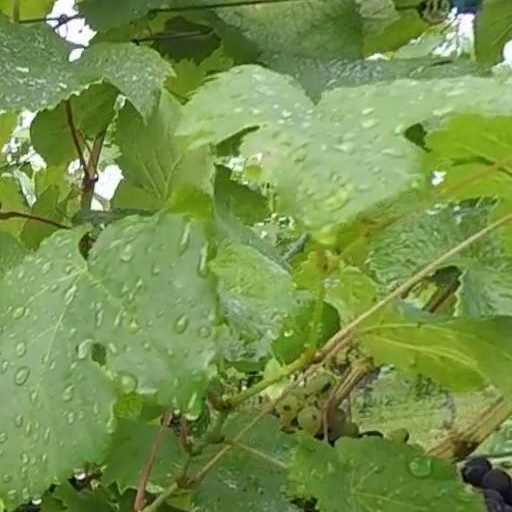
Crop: grape